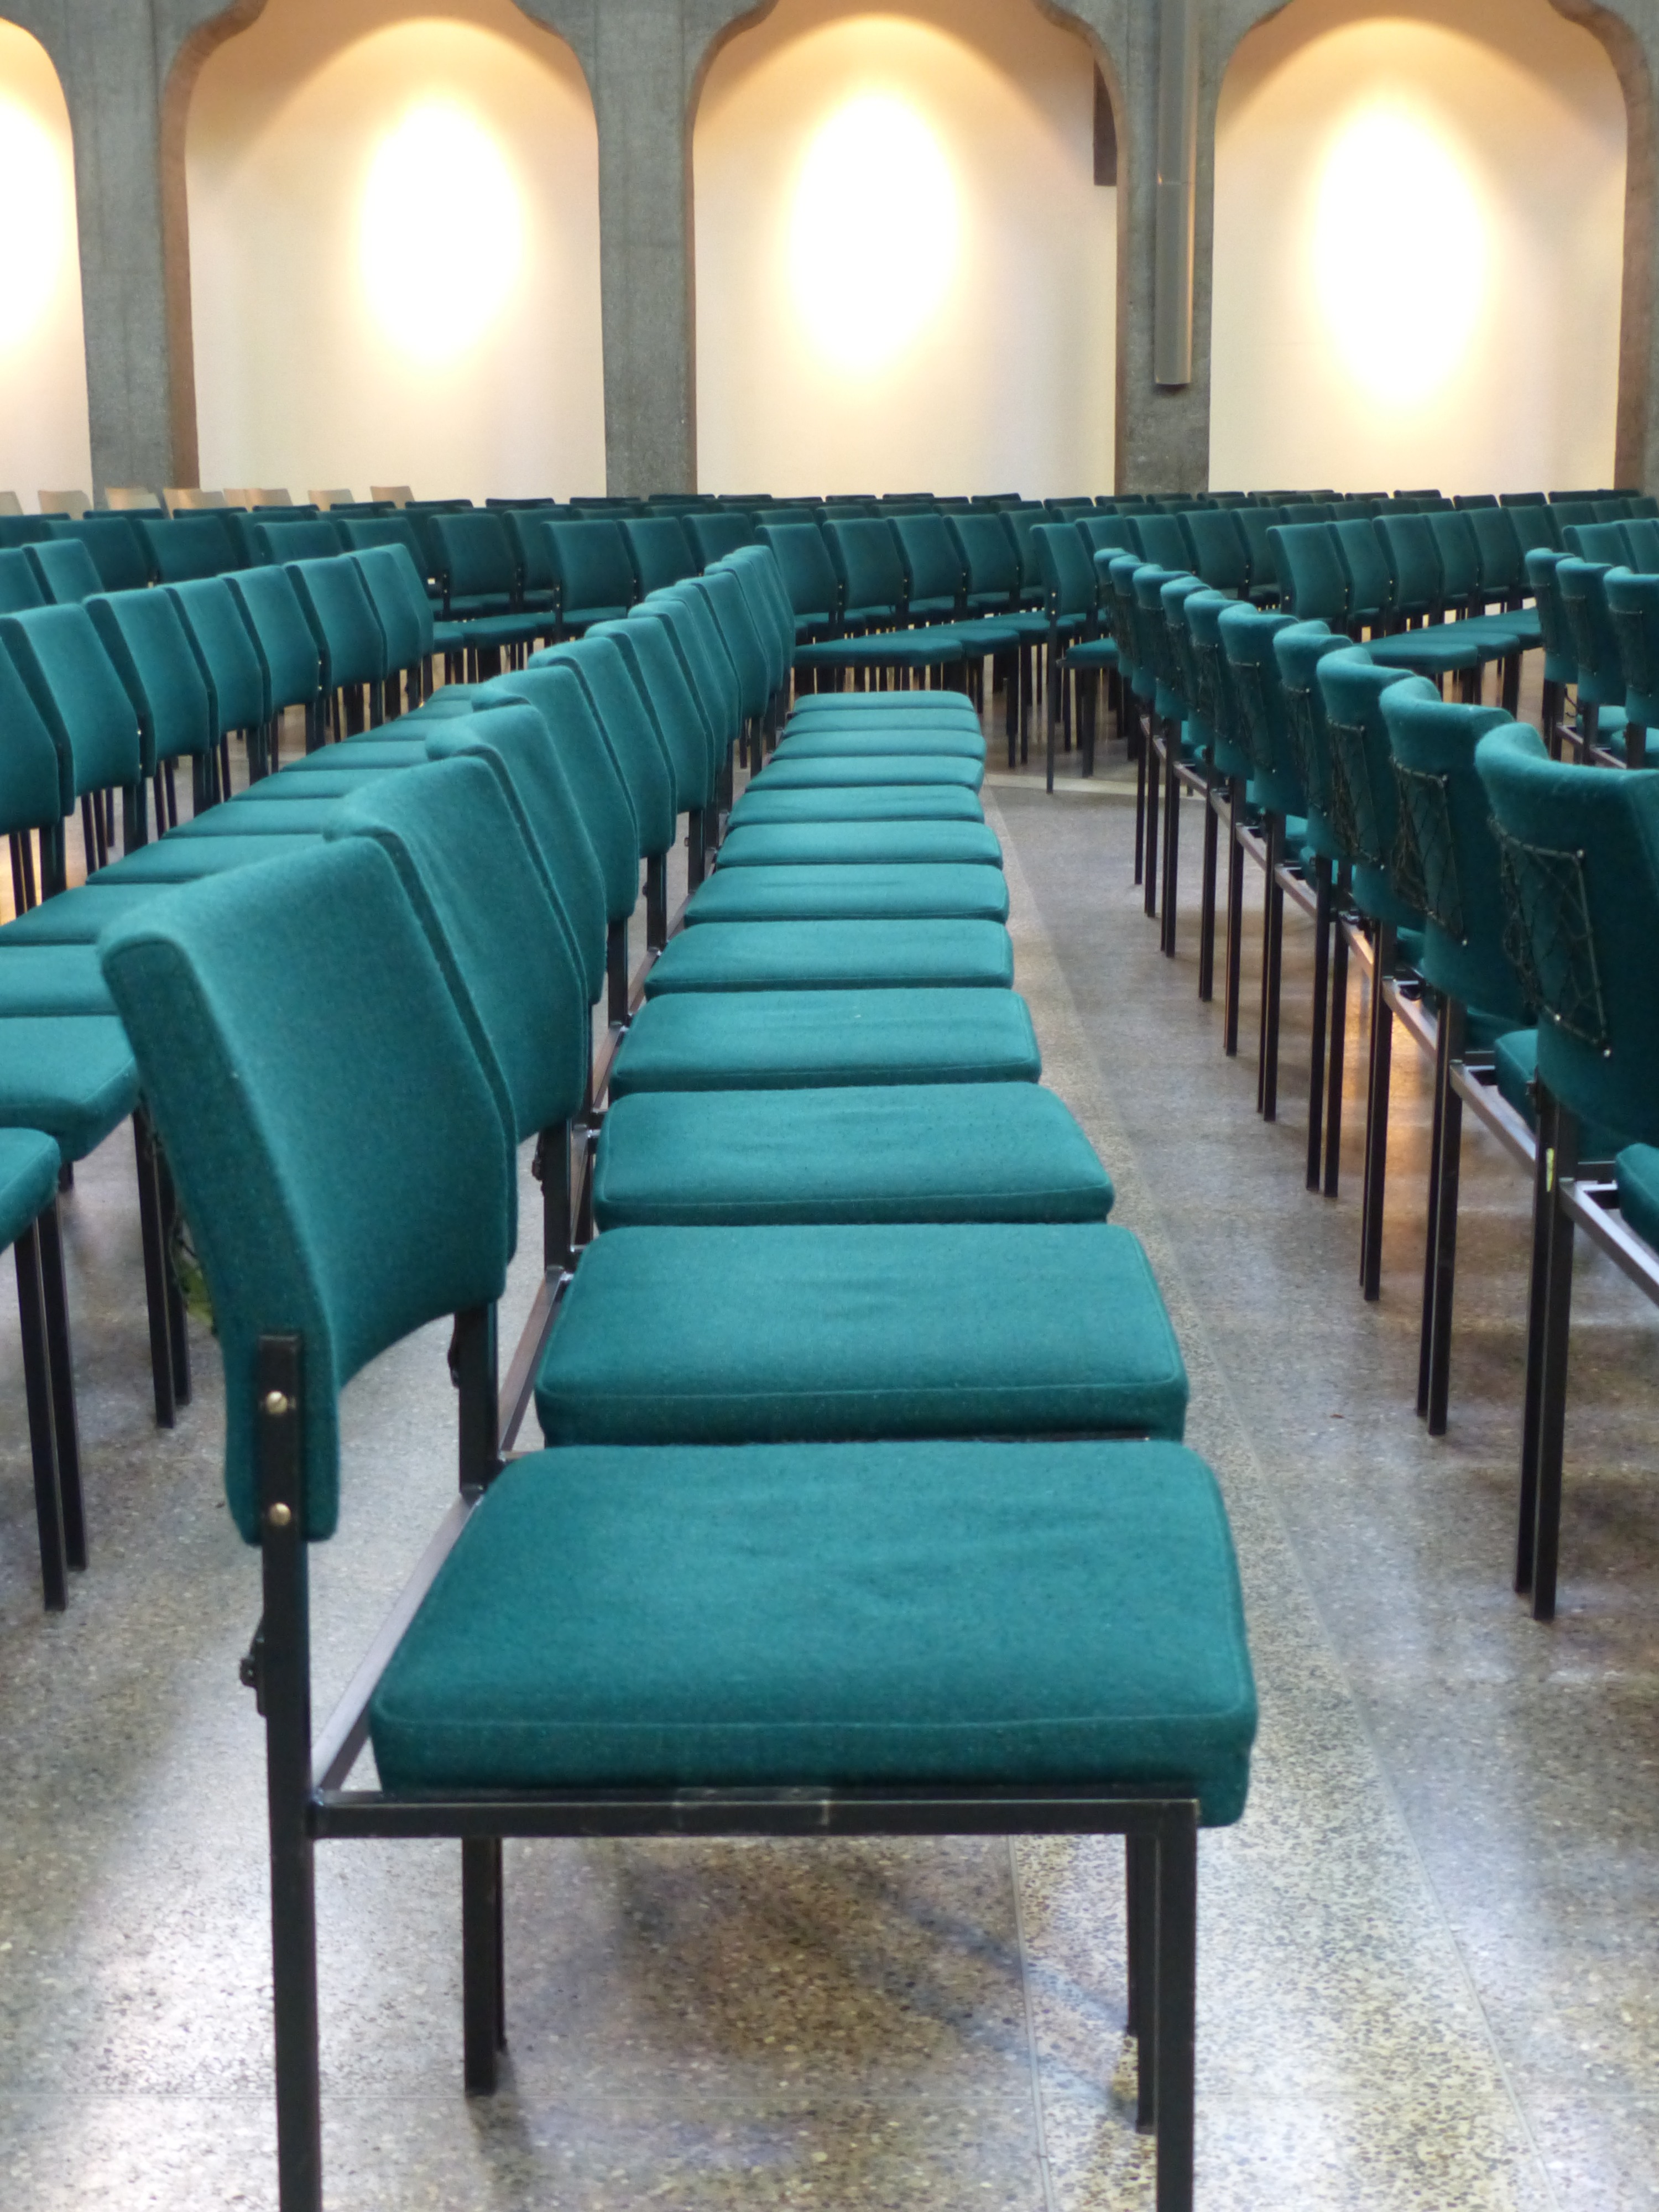
table, auditorium, chair, seat, green, hall, furniture, room, interior design, chairs, waiting room, convention center, rows of seats, chair series, function hall, conference hall